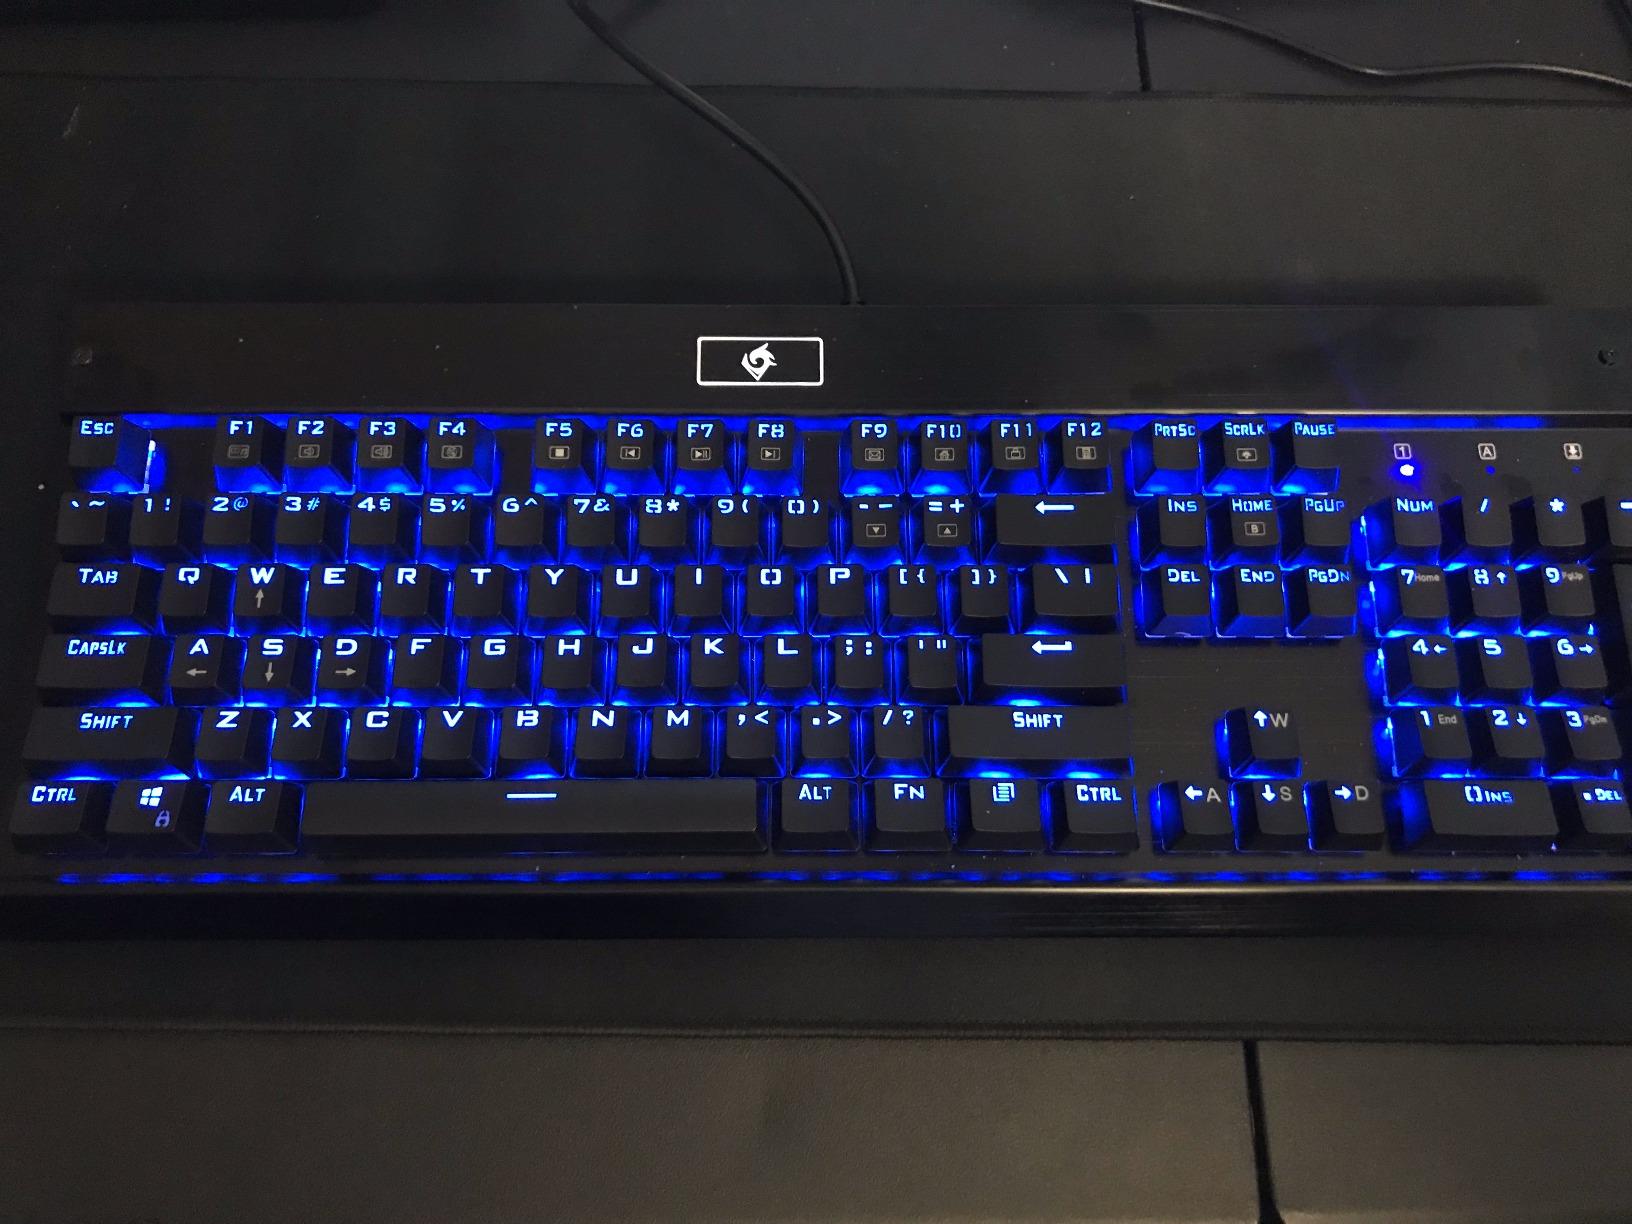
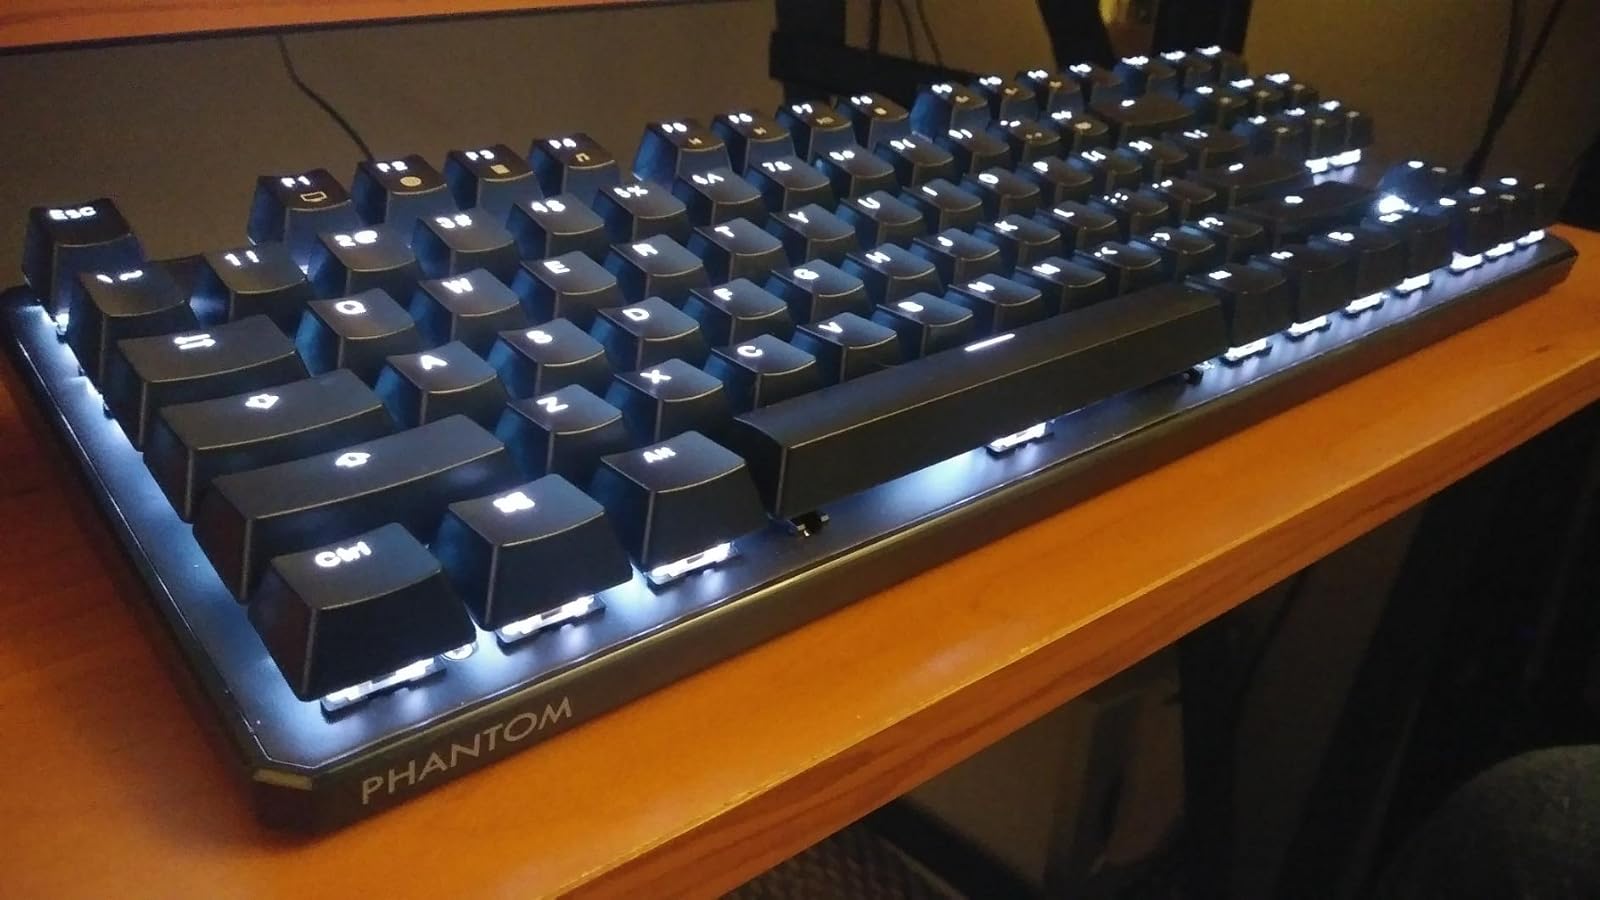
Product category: keyboard
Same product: no